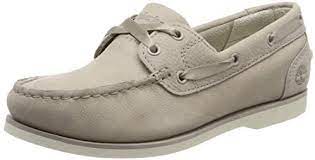
Label: Boat